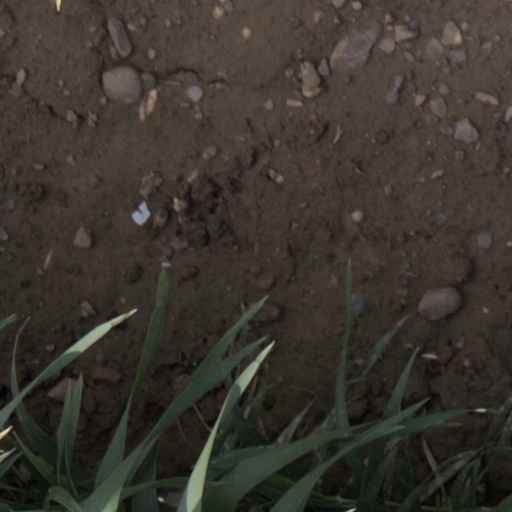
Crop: wheat